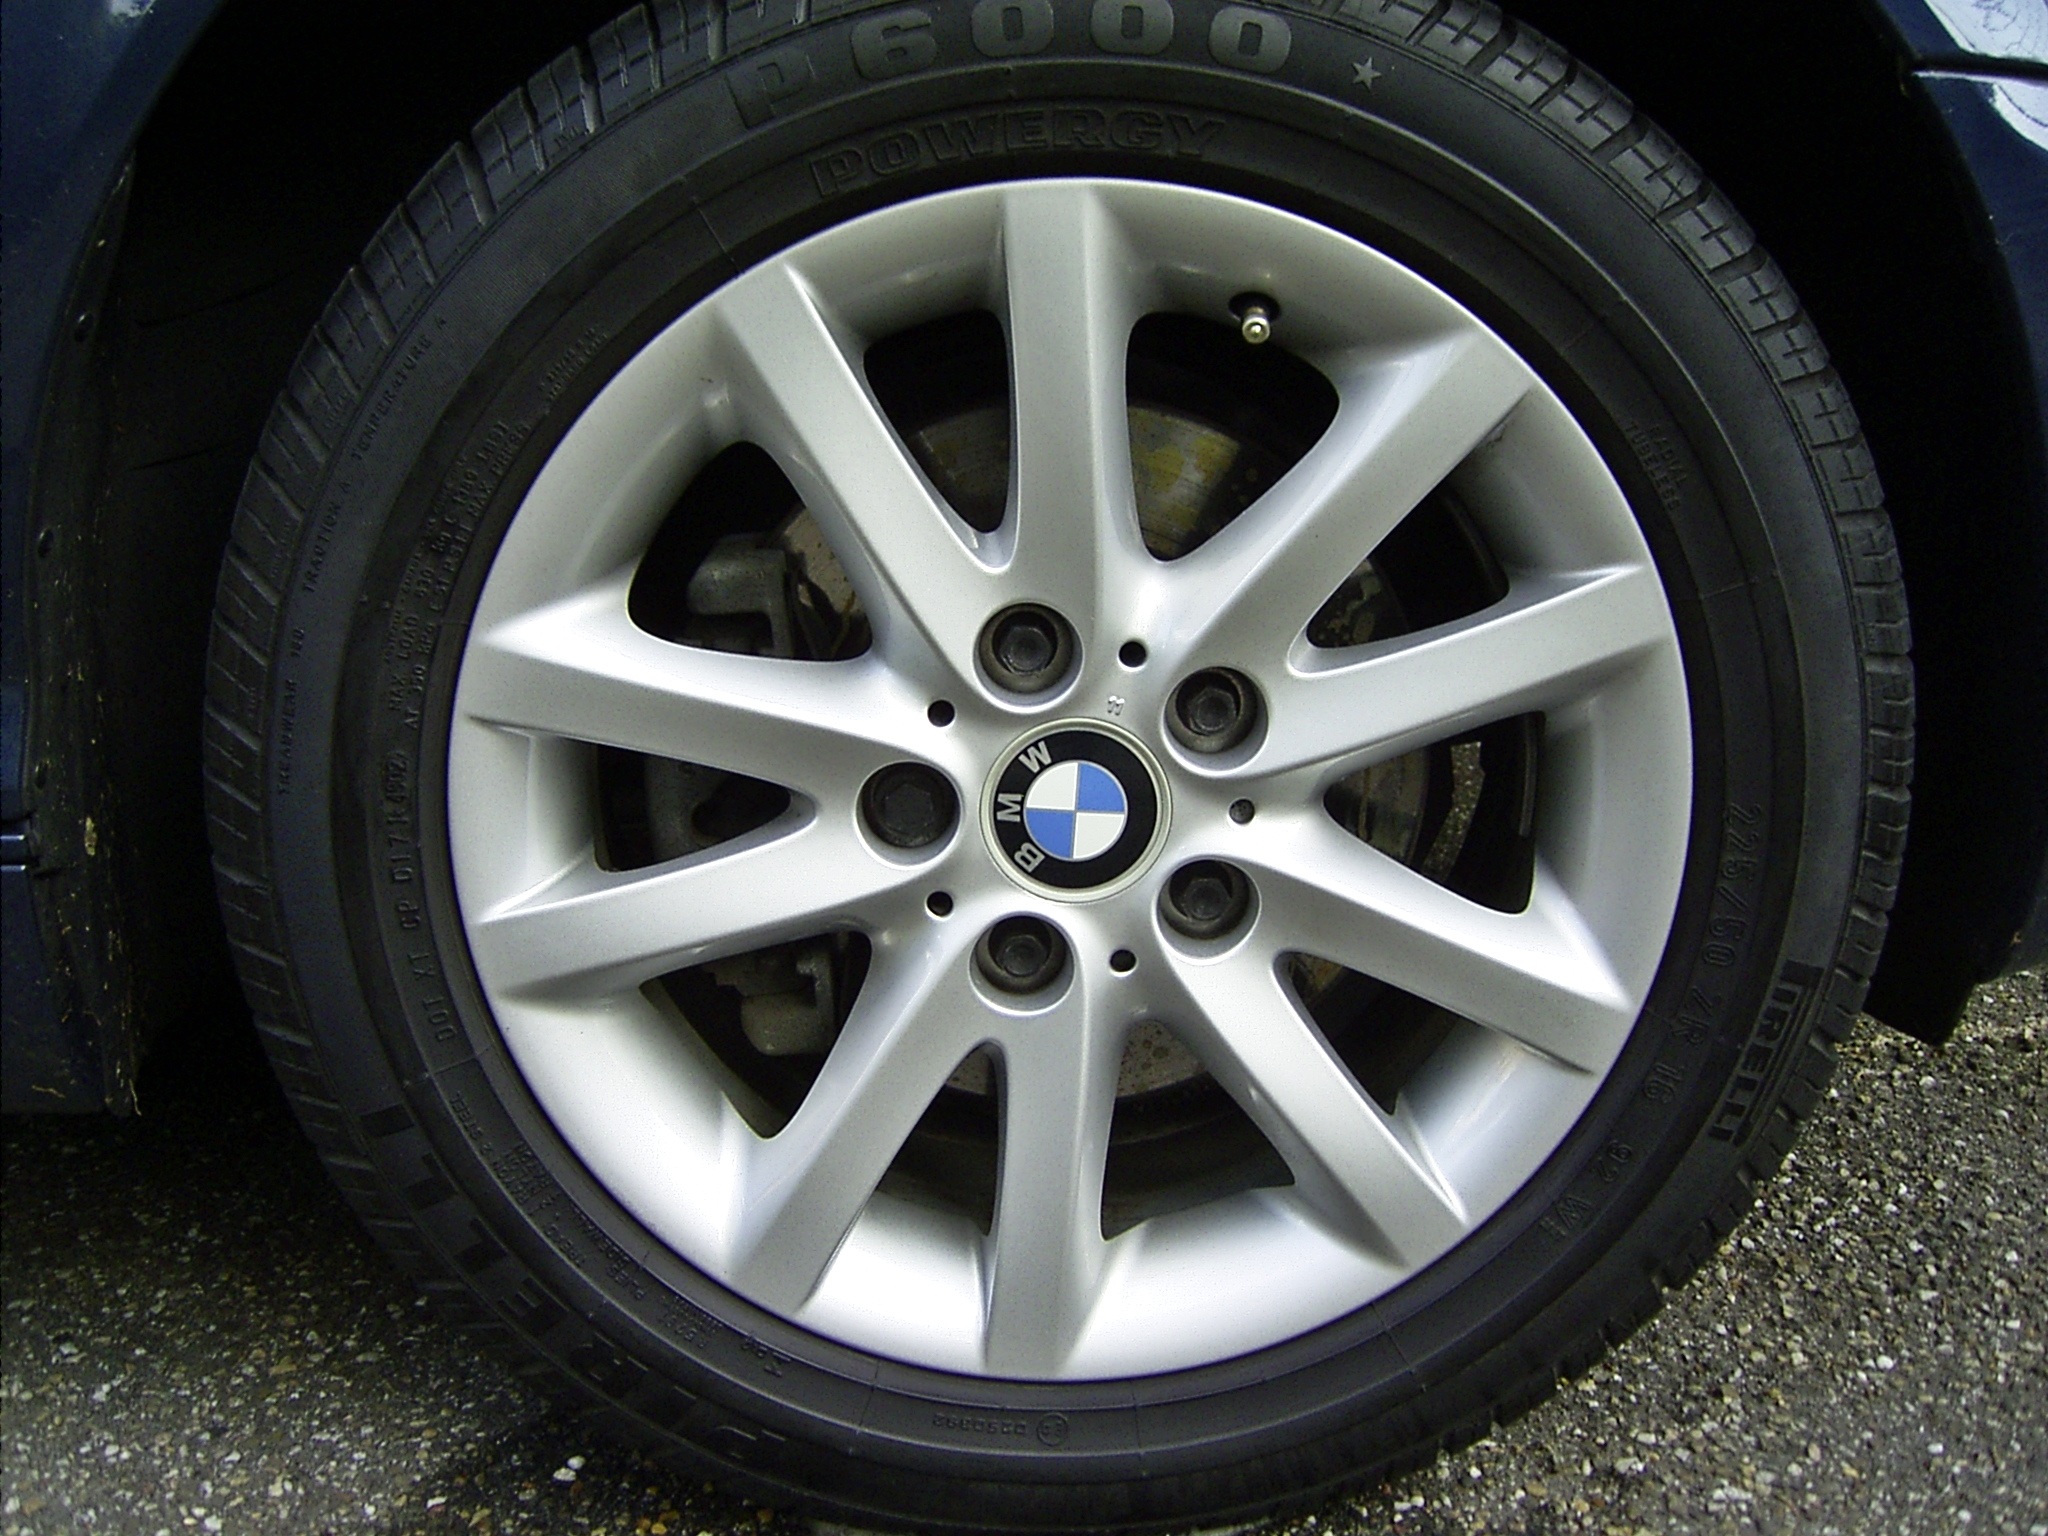
car, wheel, asphalt, vehicle, spoke, auto, tire, bumper, rim, sedan, bmw, about, mature, city car, alloy wheel, sport utility vehicle, land vehicle, driving a car, automobile make, automotive exterior, compact car, luxury vehicle, automotive tire, family car, executive car, sports sedan, vehicle wheel